Hispanic and Latino Americans

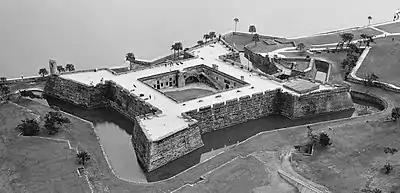
Castillo de San Marcos in Saint Augustine, Florida. Built in 1672 by the Spanish, it is the oldest masonry fort in the United States.

Explorers were pioneers in the territory of the present-day United States. The first confirmed European landing in the continental United States was by Juan Ponce de León, who landed in 1513 at a lush shore he christened "La Florida". In the next three decades, the small numbers of Spanish individuals became the first Europeans to reach the Appalachian Mountains, the Mississippi River, the Grand Canyon and the Great Plains. Ships sailed along the Atlantic Coast, penetrating to present-day Bangor, Maine, and up the Pacific Coast as far as Oregon. From 1528 to 1536, Álvar Núñez Cabeza de Vaca and three fellows (including an African named Estevanico), from a Spanish expedition that foundered, journeyed from Florida to the Gulf of California. In 1540, Hernando de Soto undertook an extensive exploration of the present United States.